Evansville Purple Aces men's basketball

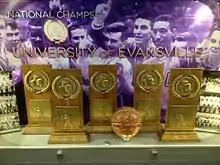
The memorial display case at the Ford Center honoring UE's championship tradition

In the early years of the men's basketball program the Purple Aces appeared in the NAIA national tournament. The Purple Aces appeared 4 times in the NAIA Tournament (1941, 1942, 1951, and 1955). The Purple Aces had a NAIA tournament record of 3–4. The furthest Evansville got in the NAIA tournaments was in third round (NAIA Quarterfinals) in 1951, only to lose to Regis University (Colo.) 70–68.